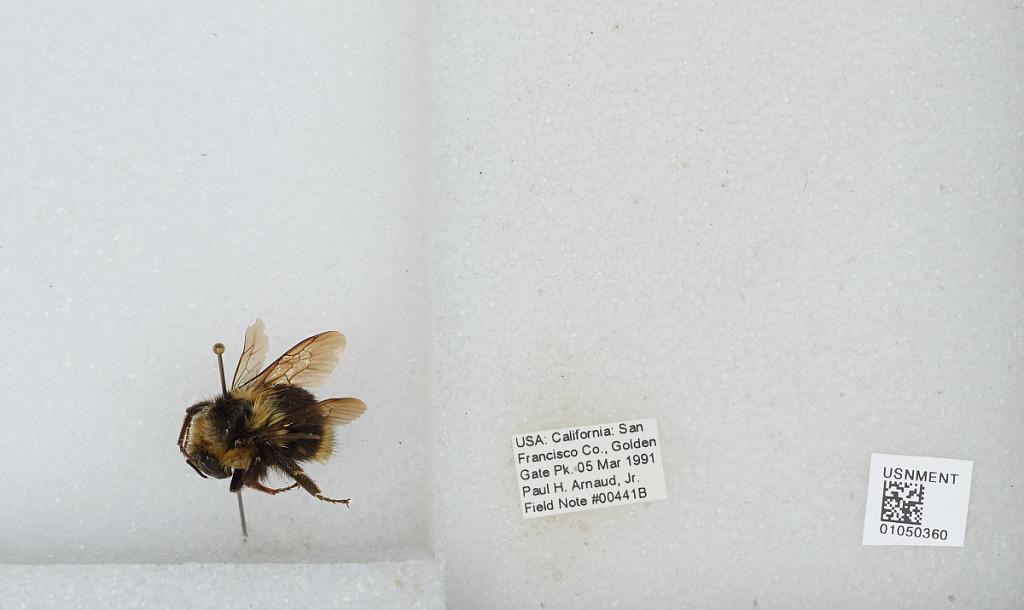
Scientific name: Bombus sp.
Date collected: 1991-3-5
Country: United States
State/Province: California
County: San Francisco
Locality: Golden Gate Park
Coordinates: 37.7697, -122.477